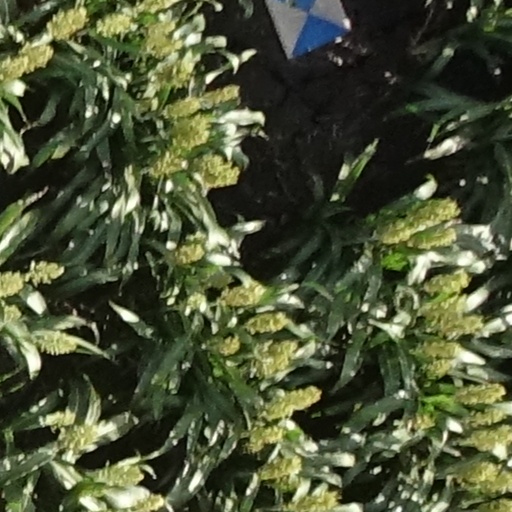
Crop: sorghum